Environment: real
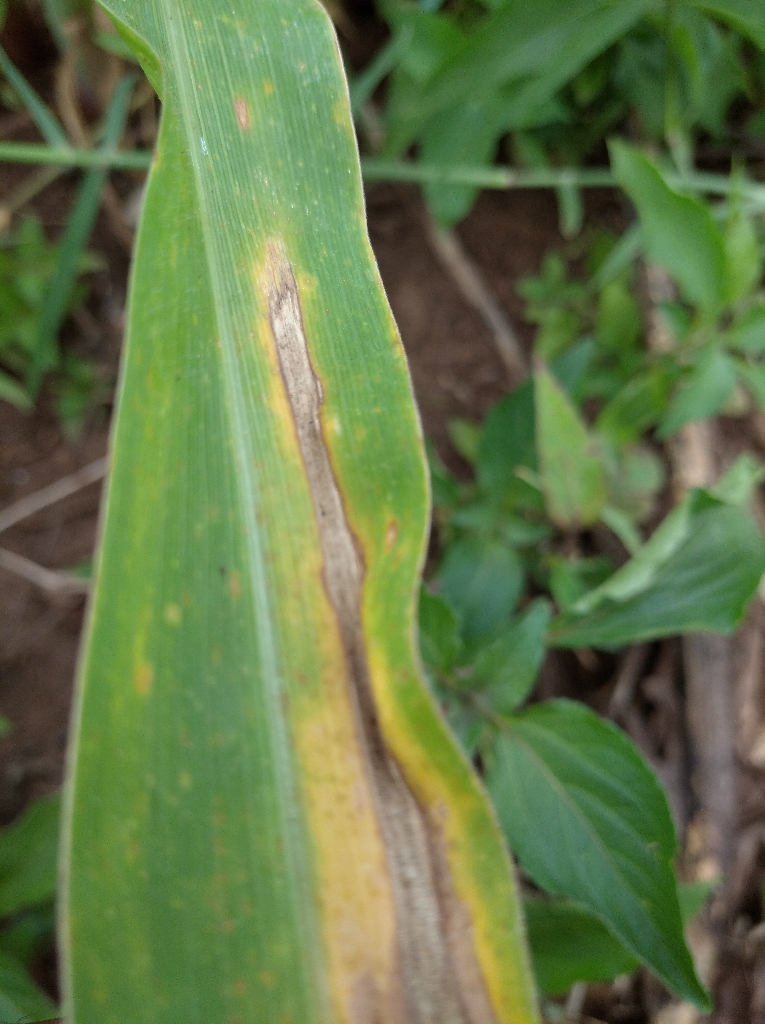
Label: northern_corn_leaf_blight